Shri Ram Murti Smarak College of Engineering and Technology Unnao

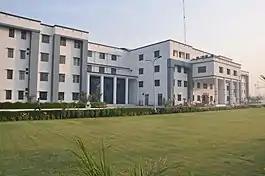
Campus view

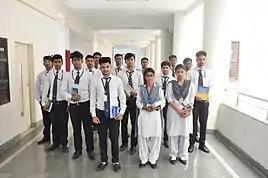
The after class gathering

Admissions are offered in the first and second year of B. Tech Courses, according to the norms and guidelines of Affiliating University and State Government.